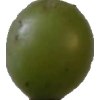
Label: grape